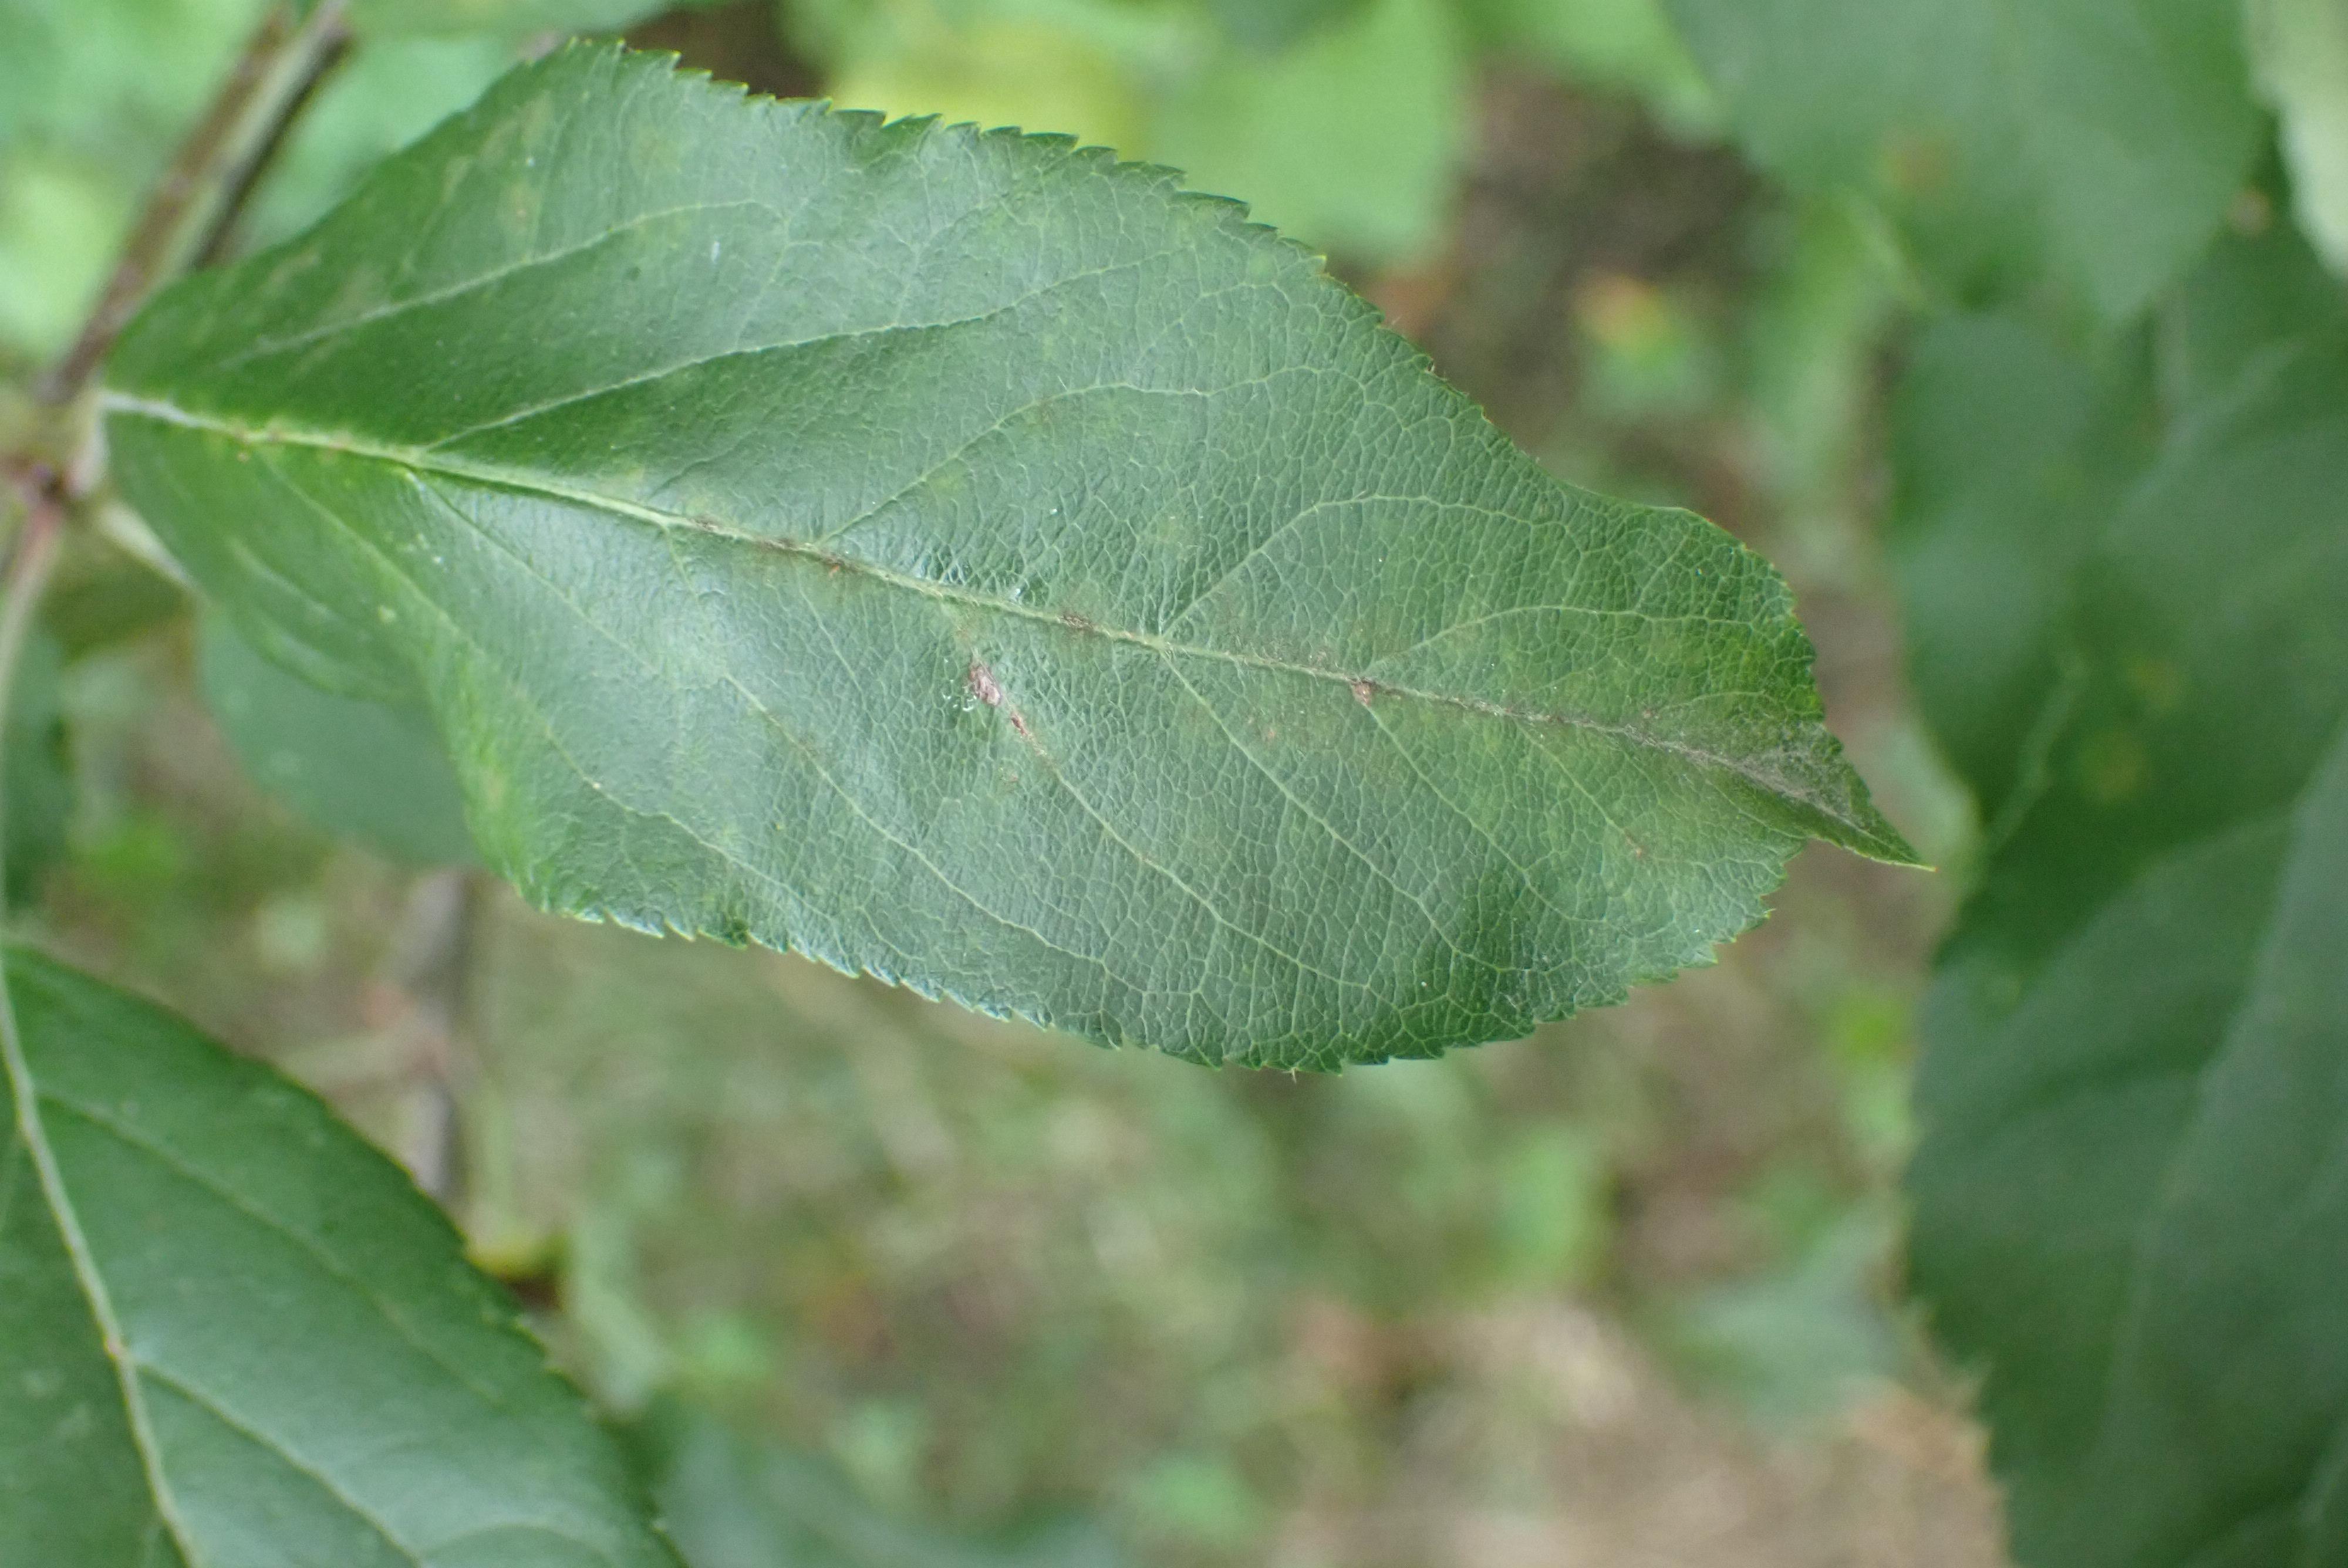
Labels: scab